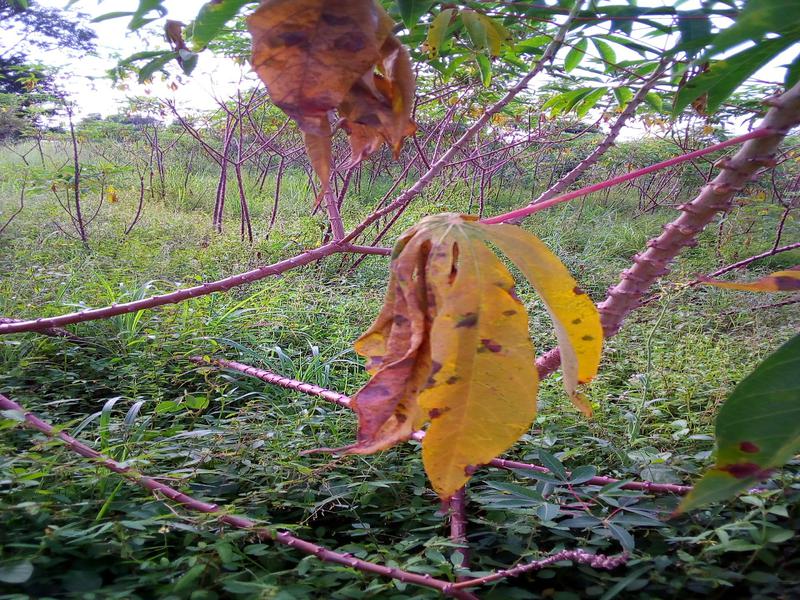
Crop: cassava
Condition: bacterial_blight